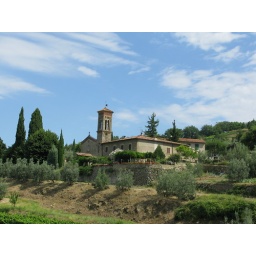
Villa on the road out of Florence up the hill to Greve in Chianti.